Such a Charade

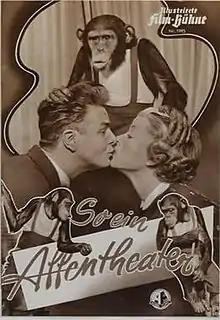

Such a Charade is a 1953 West German comedy film directed by Erik Ode and starring Josefin Kipper, Joachim Brennecke and Heli Finkenzeller.